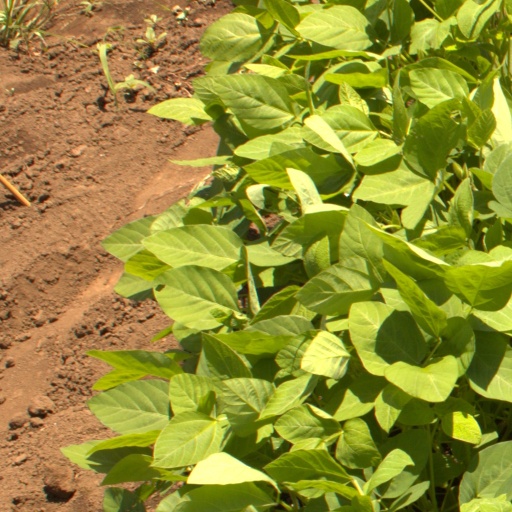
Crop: soybean